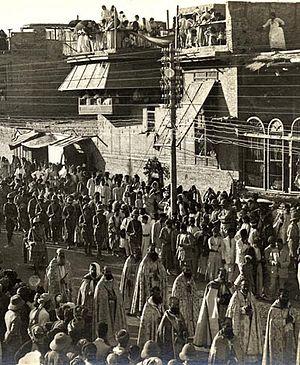
Le vilayet de Bagdad — en turc ottoman : ولايت طونه — est un vilayet de l'Empire ottoman. Créé en 1869, il disparaît en 1918. Sa capitale est Bagdad.